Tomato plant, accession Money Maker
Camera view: vertical (180 deg); turntable rotation: 60 degrees
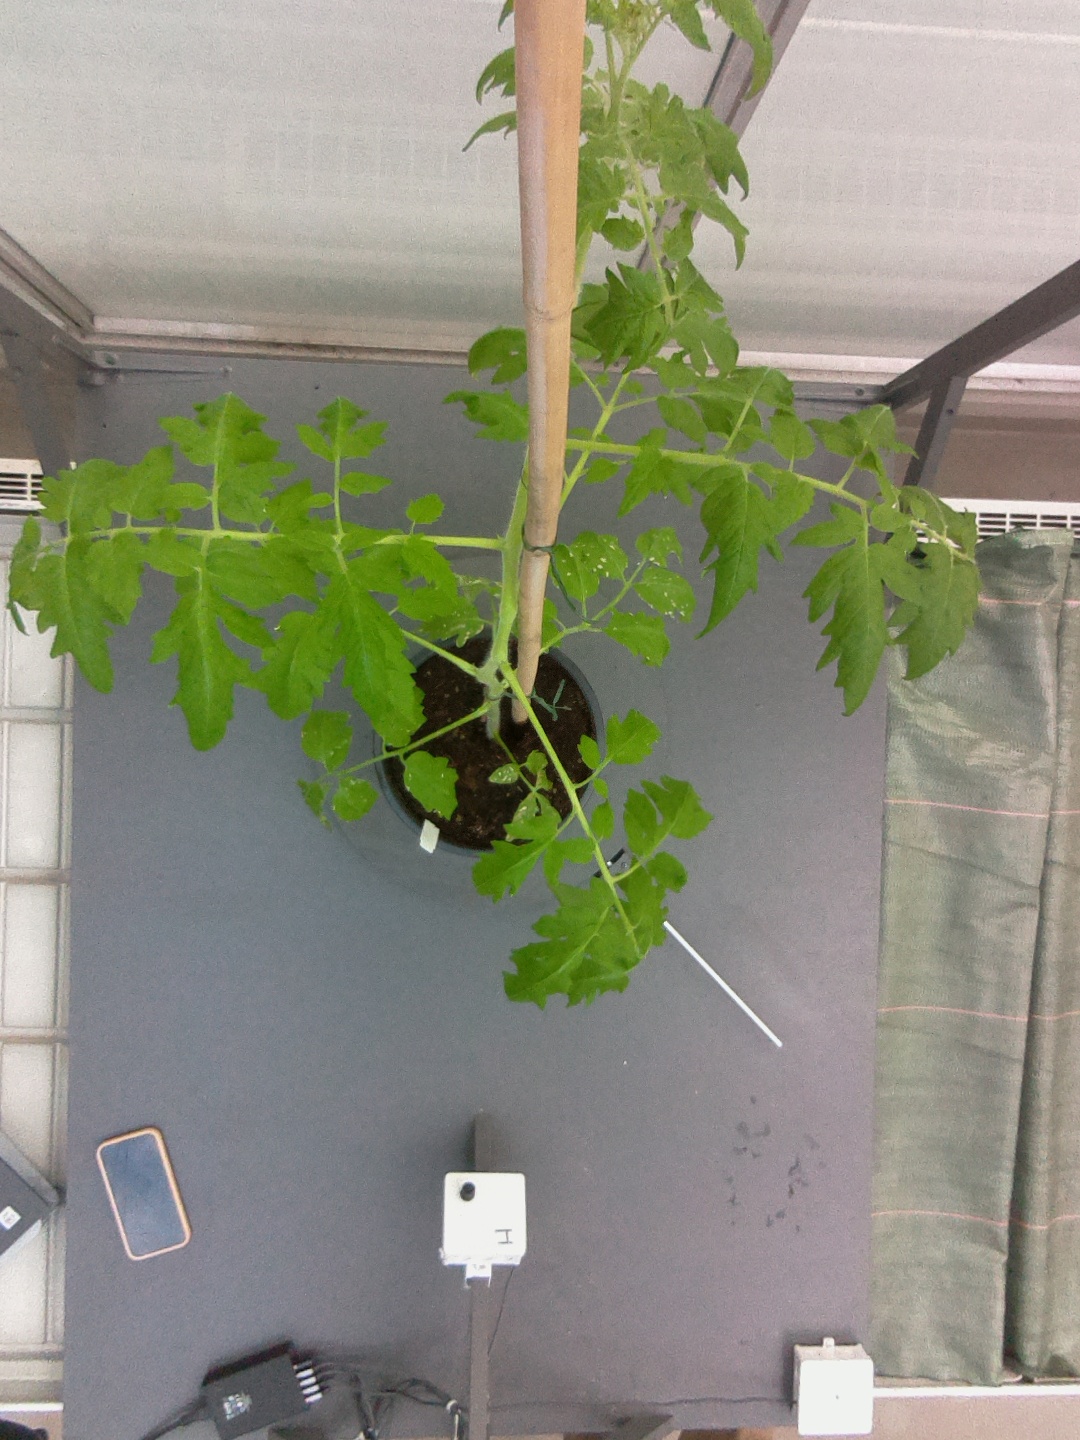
BBCH growth stage 52: 2 inflorescences visible